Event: Nepal Earthquake
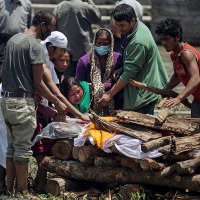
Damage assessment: damage